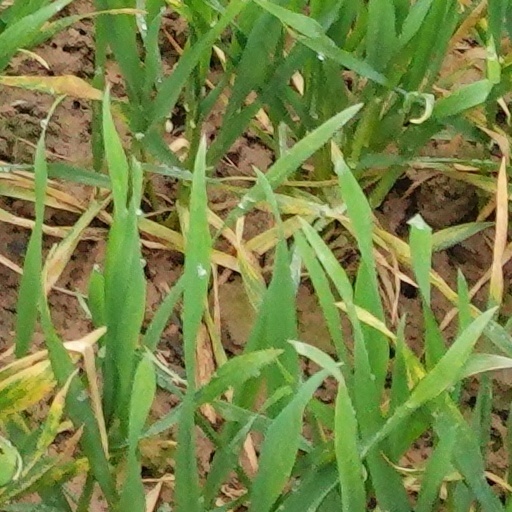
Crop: wheat